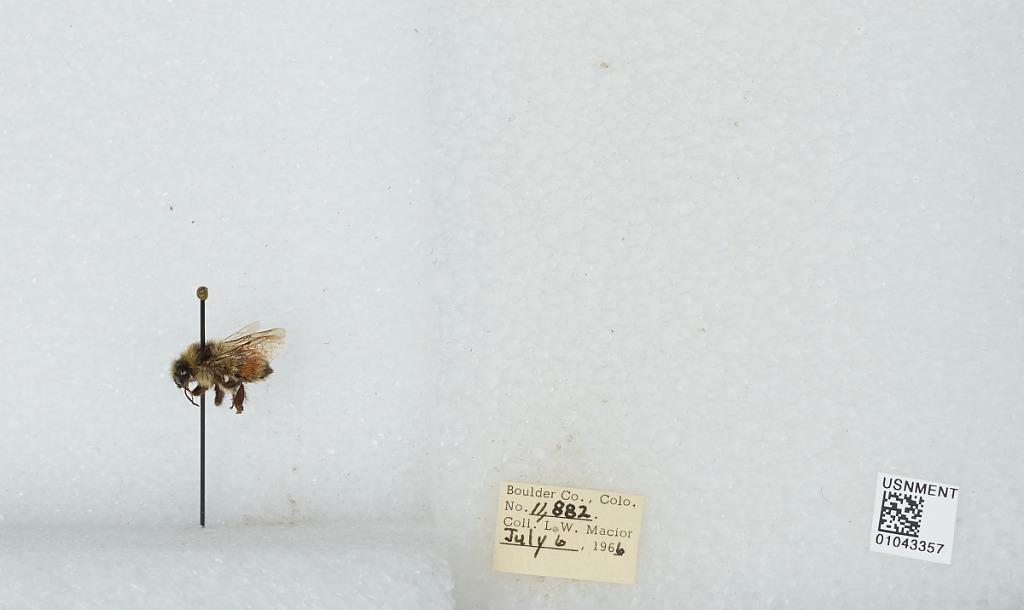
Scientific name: Bombus (Pyrobombus) bifarius Cresson
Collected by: L. Macior
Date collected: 1966-7-6
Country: United States
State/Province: Colorado
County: Boulder
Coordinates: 40.0017, -105.308